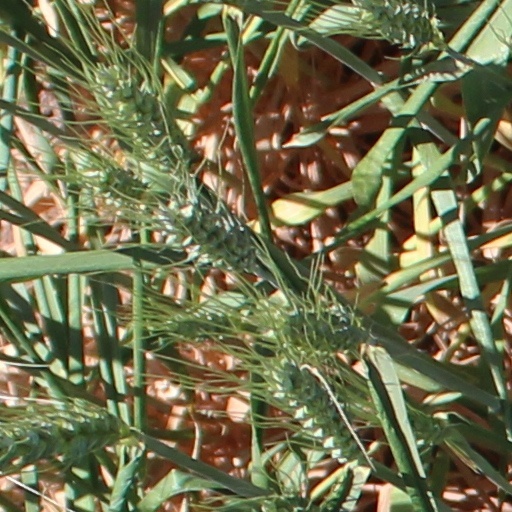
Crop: wheat